Acey Abbey

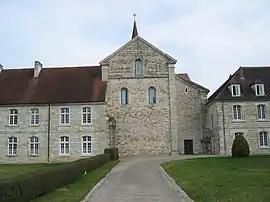
Acey Abbey

Acey Abbey is a Cistercian abbey founded in 1136, and occupied since 1873 by Trappist monks. It is located in Vitreux in the department of Jura, France, on the River Ognon, about 26 kilometres north-north-east of Dole and about 7 kilometres north of Gendrey.